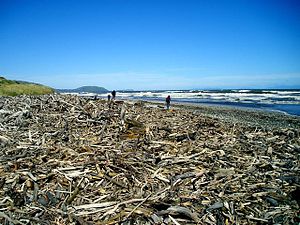
Drivtømmer
En strand dækket af drivtømmer
Drivtømmer er træ, der er blevet vasket på kysten af et hav, en sø eller en flod af vinden, tidevandet eller bølgerne. Det er en form for havaffald.